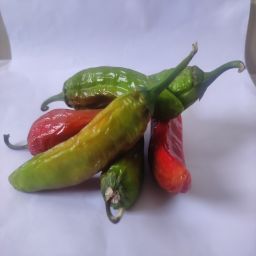
Crop: New Mexico Green Chile
Quality: Old